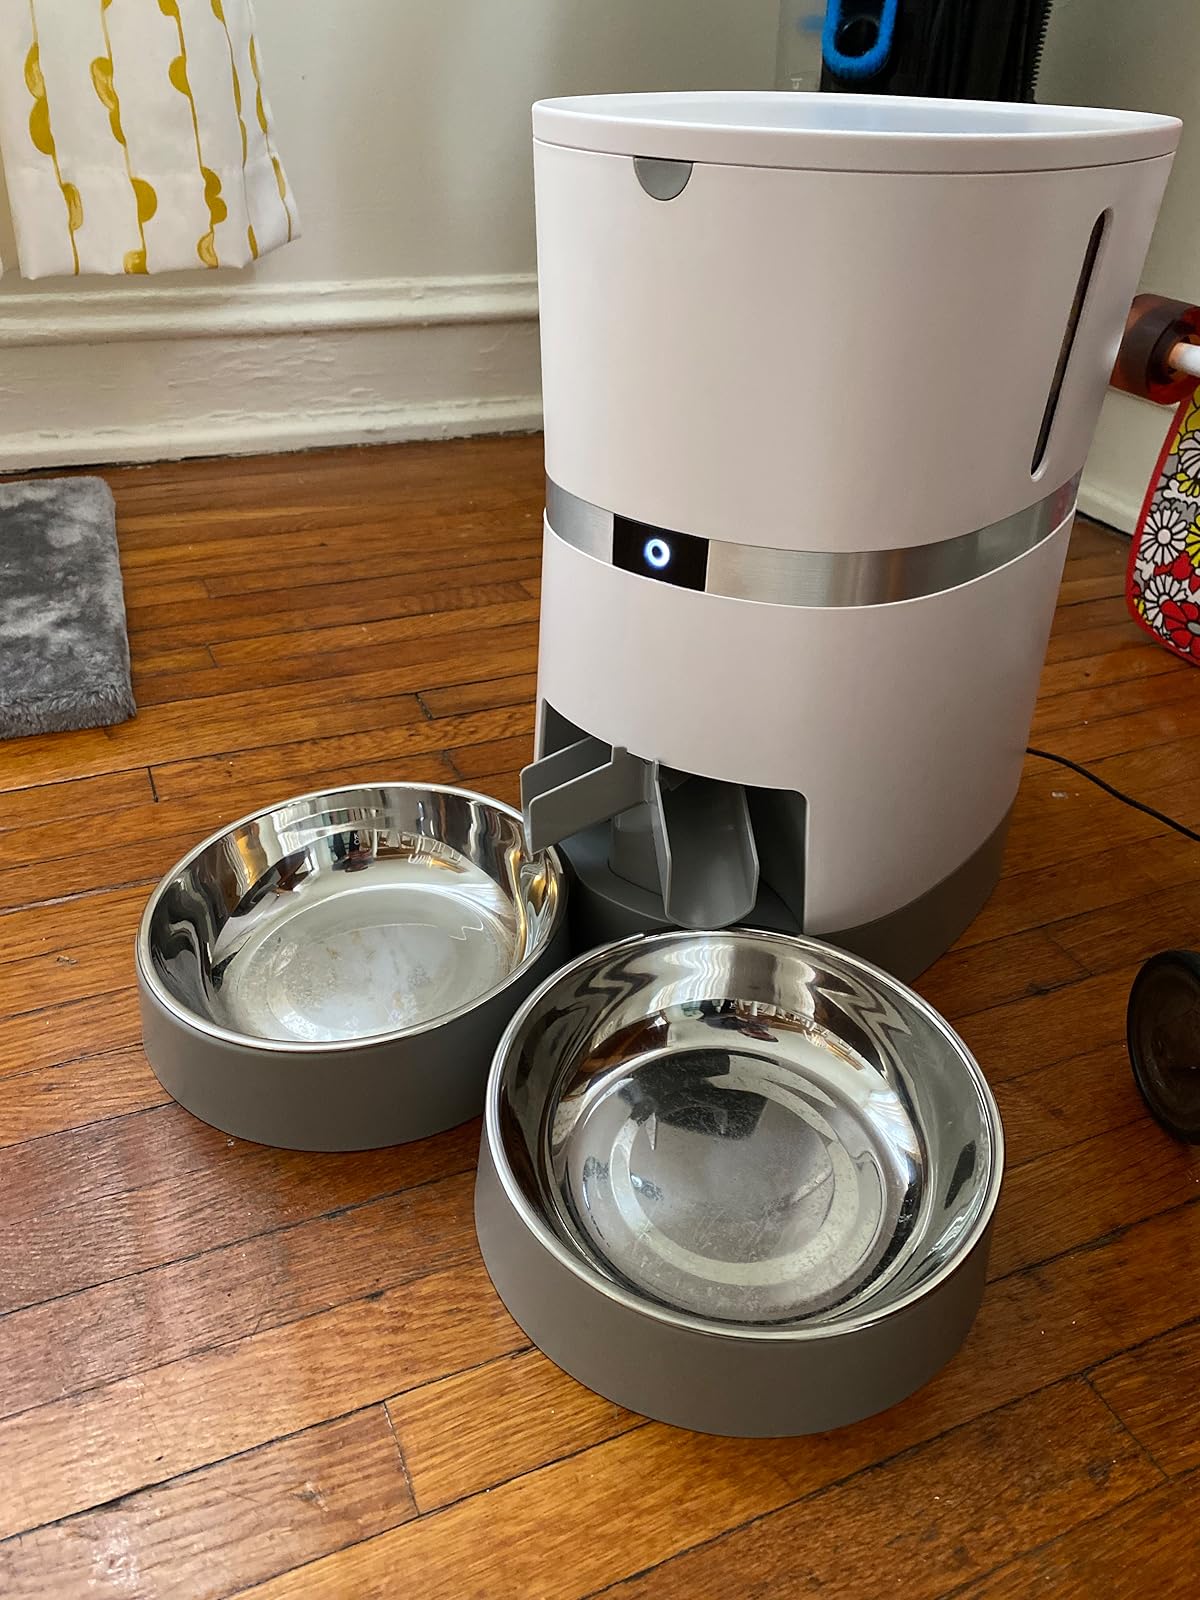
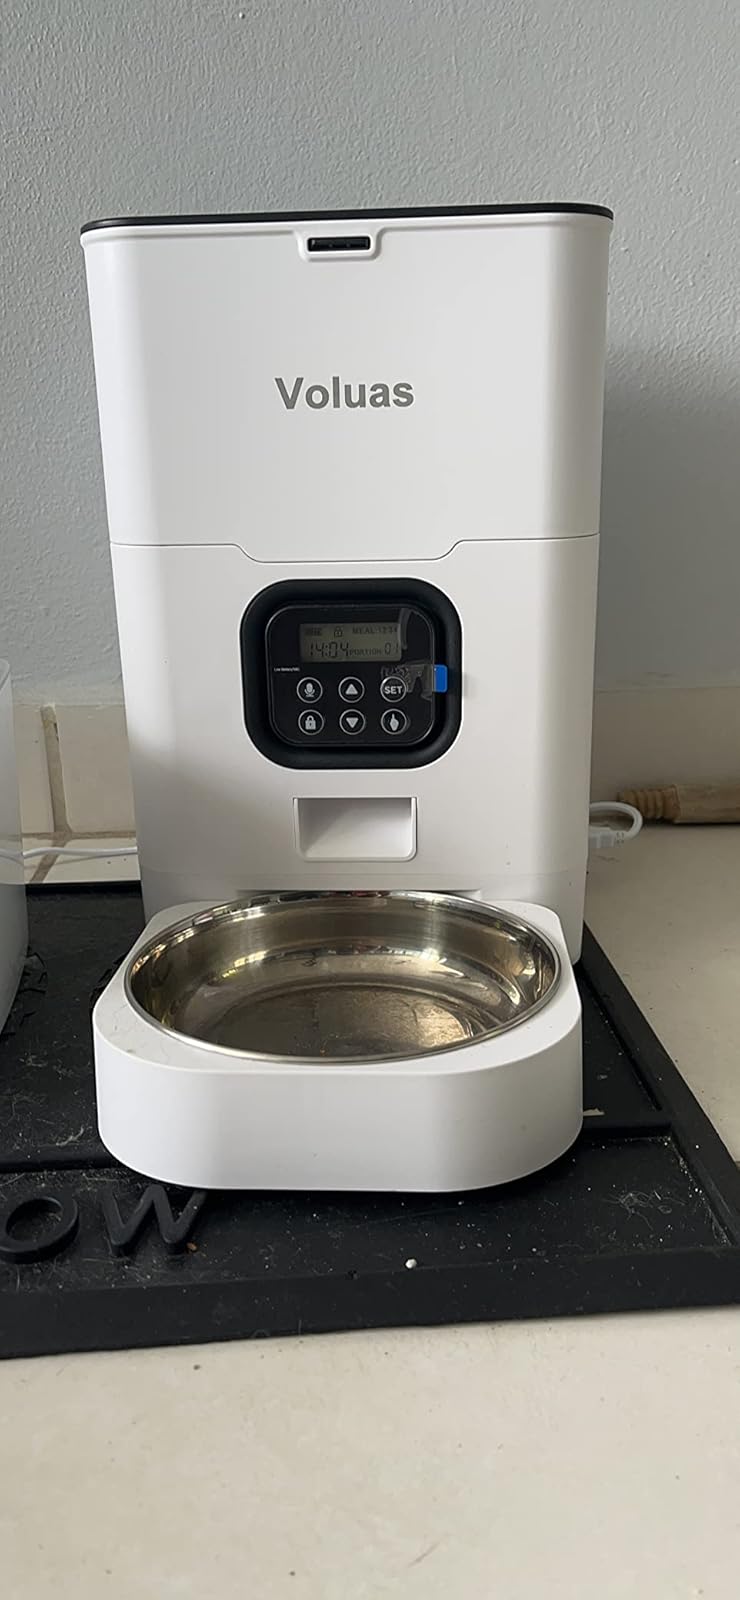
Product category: items_feeder
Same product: no